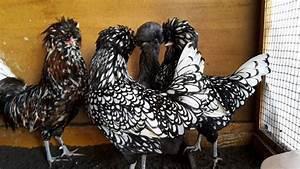
chicken